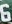
Number: 6